Kawgun Cave

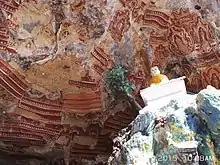
Kawgun Cave

The Kawgun Cave (Mon: ထီုကအ်ဂေါန်, also spelt Kawgon Cave or Kawgoon Cave) is a Buddhist cave temple, located in , Hpa-An, Kayin State, Myanmar. The cave is lined with thousands of small Buddha statues covering its walls. The cave is an important historical and cultural heritage site in Myanmar. The rear of the cave leads to a row of floating restaurants in the Ruby Lake.